Nonformal learning

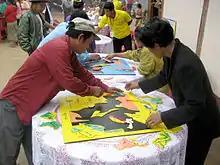
Here, two groups raced to see who could complete the map first. It was the first time any of them had seen a jigsaw puzzle of any sort.

Informal learning: learning resulting from daily life activities related to work, family or leisure. It is not structured (in terms of learning objectives, learning time or learning support) and typically does not lead to certification. Informal learning may be intentional but in most cases it is not-intentional (or "incidental"/random). (Cedefop 2001)